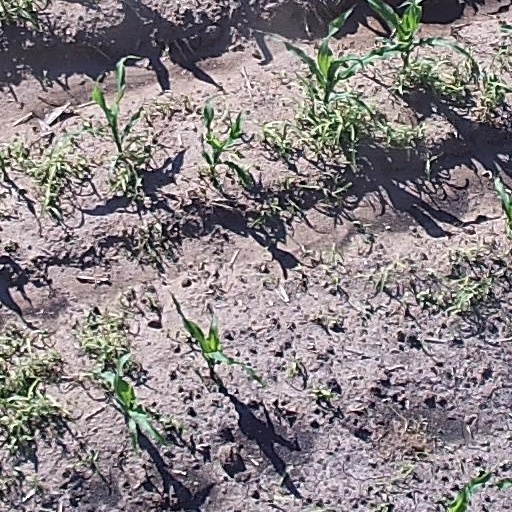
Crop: maize; corn